Trimmed

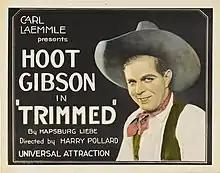
Poster for film

Trimmed is a 1922 American silent Western film directed by Harry A. Pollard and featuring Hoot Gibson. It is not known whether the film currently survives, and it may be a lost film.